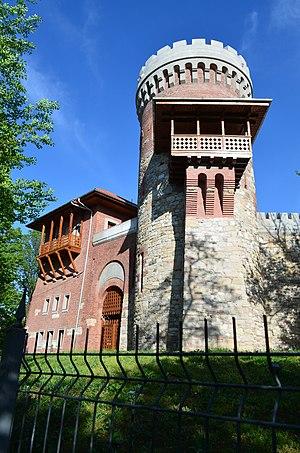
Le parc Carol est un parc urbain de la ville de Bucarest, en Roumanie.